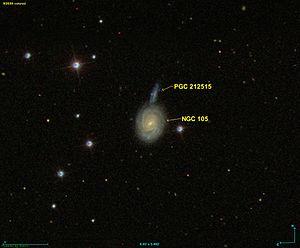
Image créée à l'aide du logiciel Aladin Sky Atlas du Centre de Données astronomiques de Strasbourg et des données de SDSS (Sloan Digital Sky Survey).
NGC 105 est une galaxie spirale située dans la constellation des Poissons à environ 236 millions d'années-lumière de la Voie lactée. PGC 212515 à côté de NGC 105 est une galaxie beaucoup plus éloignée dont on connait peu de chose. L'astronome français Édouard Stephan l'a découverte en 1886.